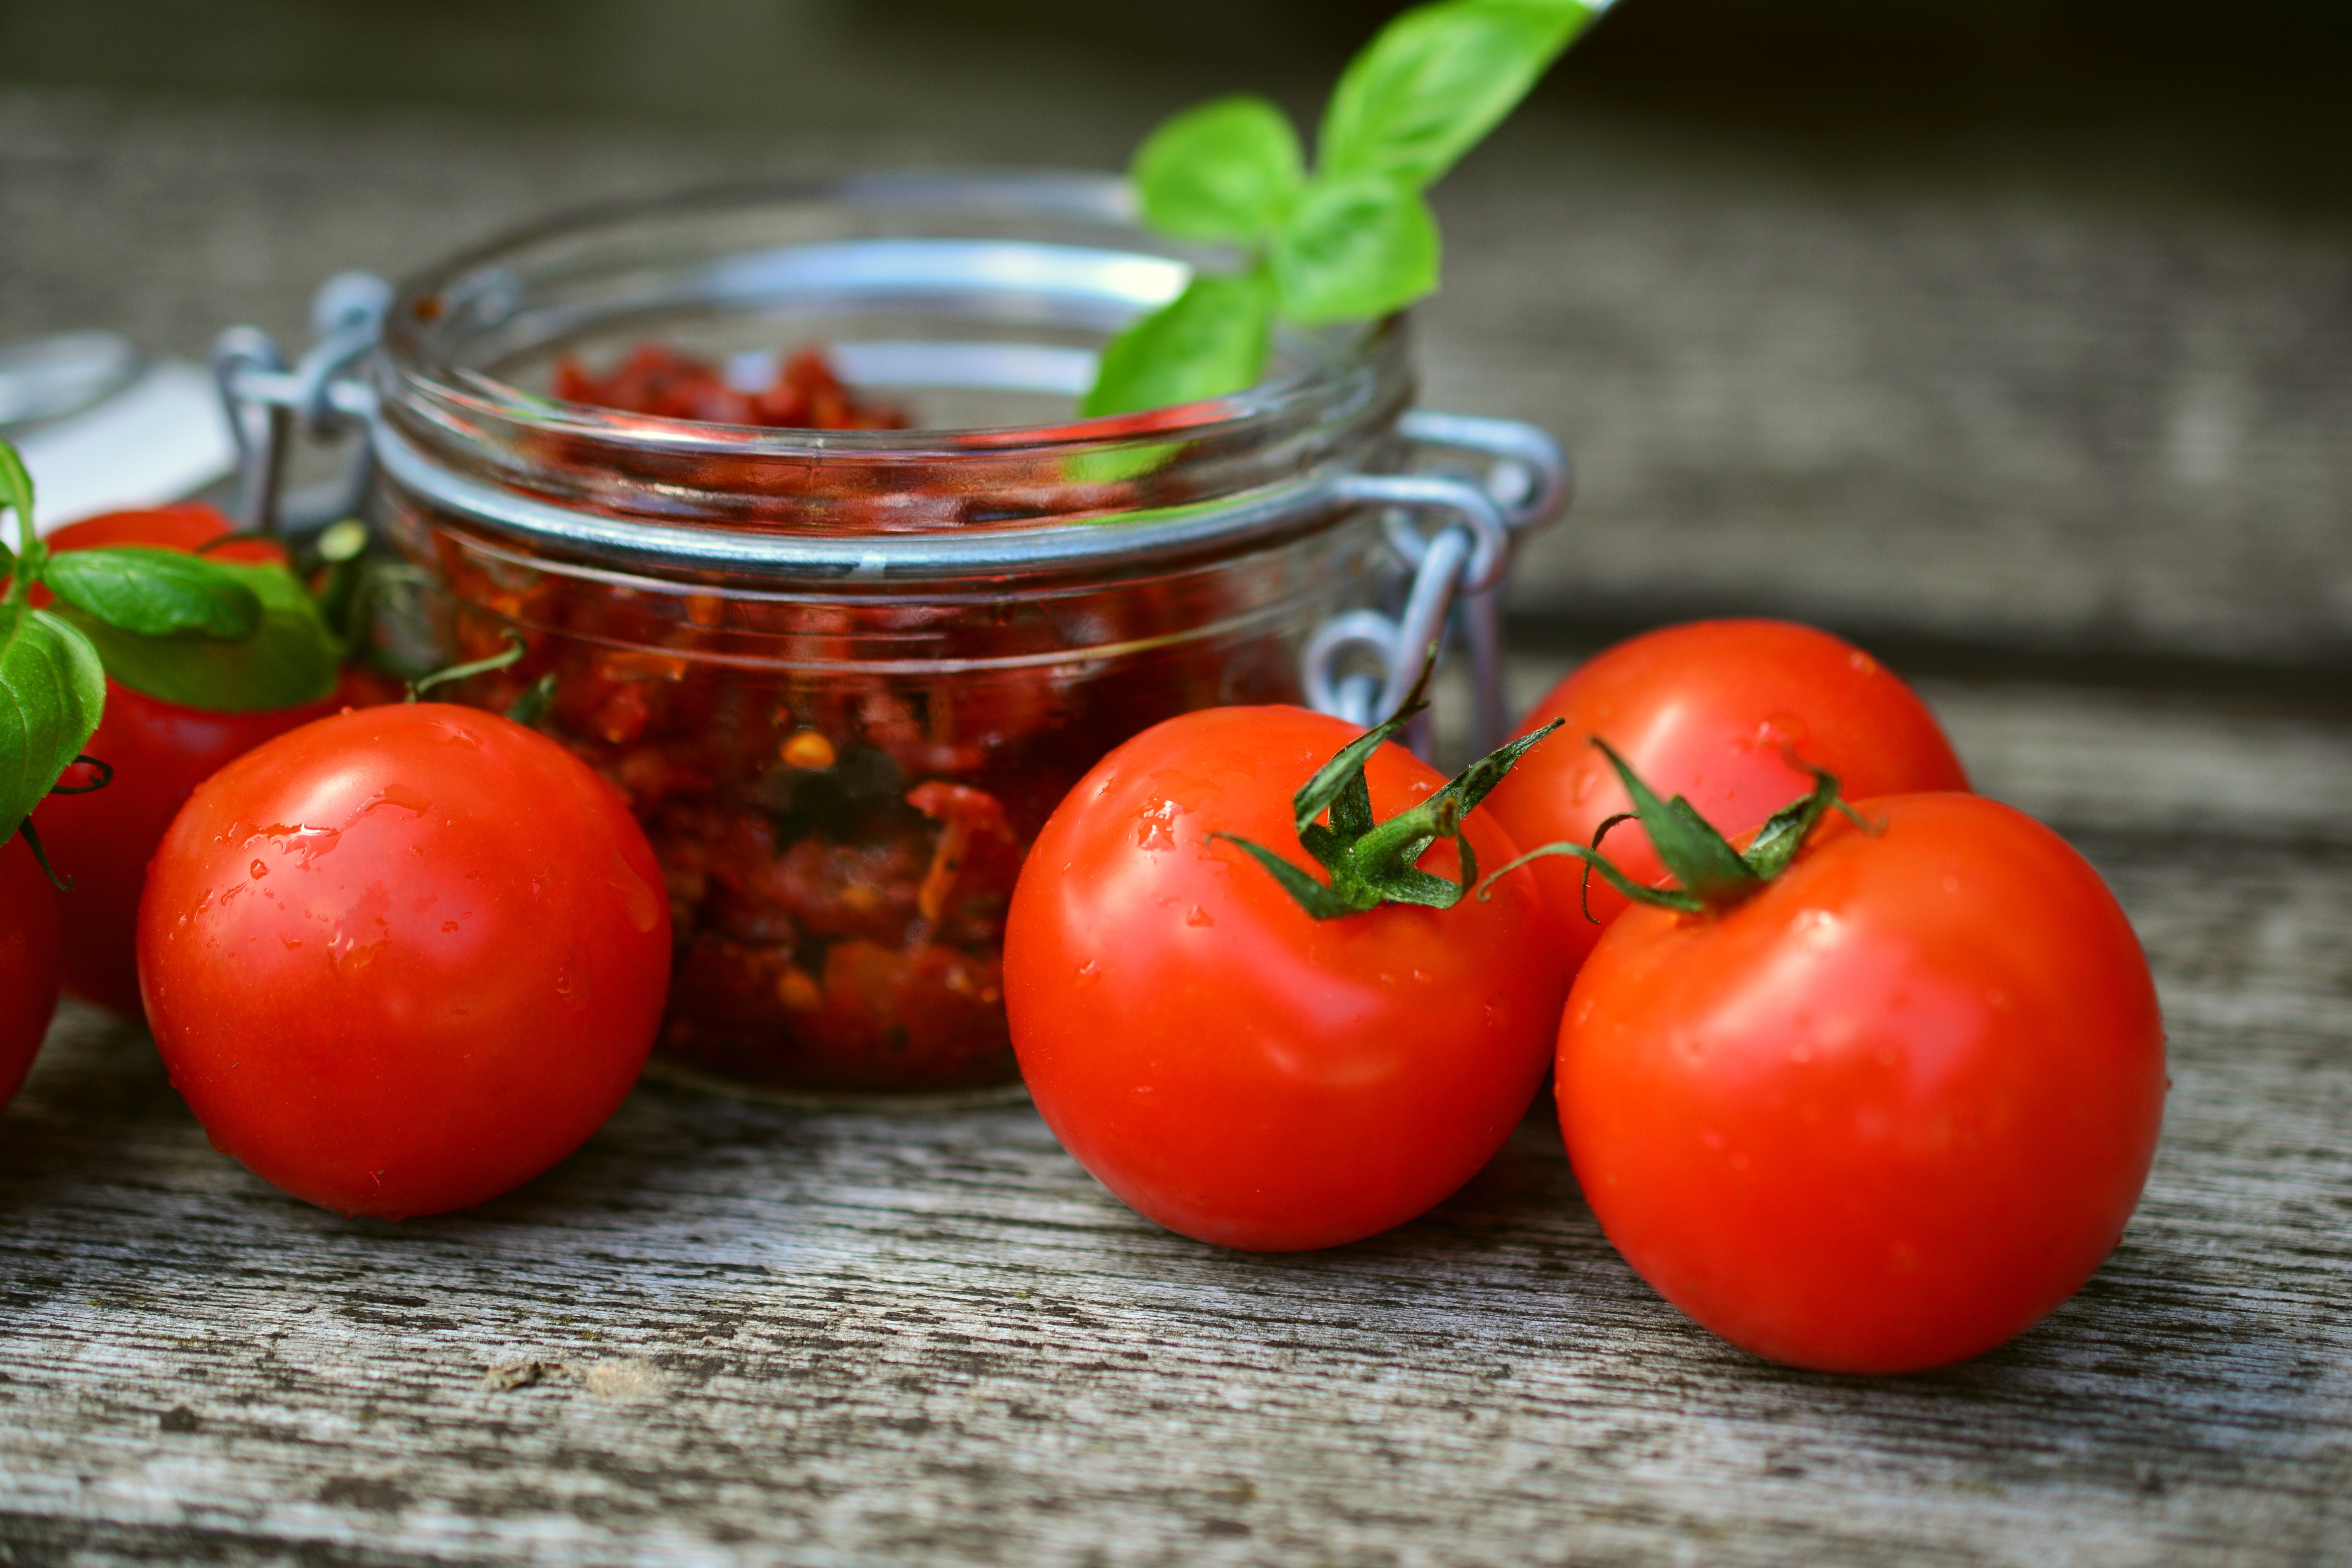
food, vegetable, solanum, tomato, bush tomato, cherry tomatoes, fruit, ingredient, plant, natural foods, produce, vegetarian food, plum tomato, cuisine, nightshade family, vegan nutrition, recipe, local food, basil, dish